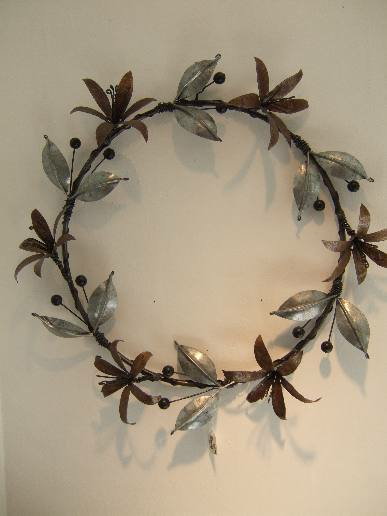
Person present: No